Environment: real
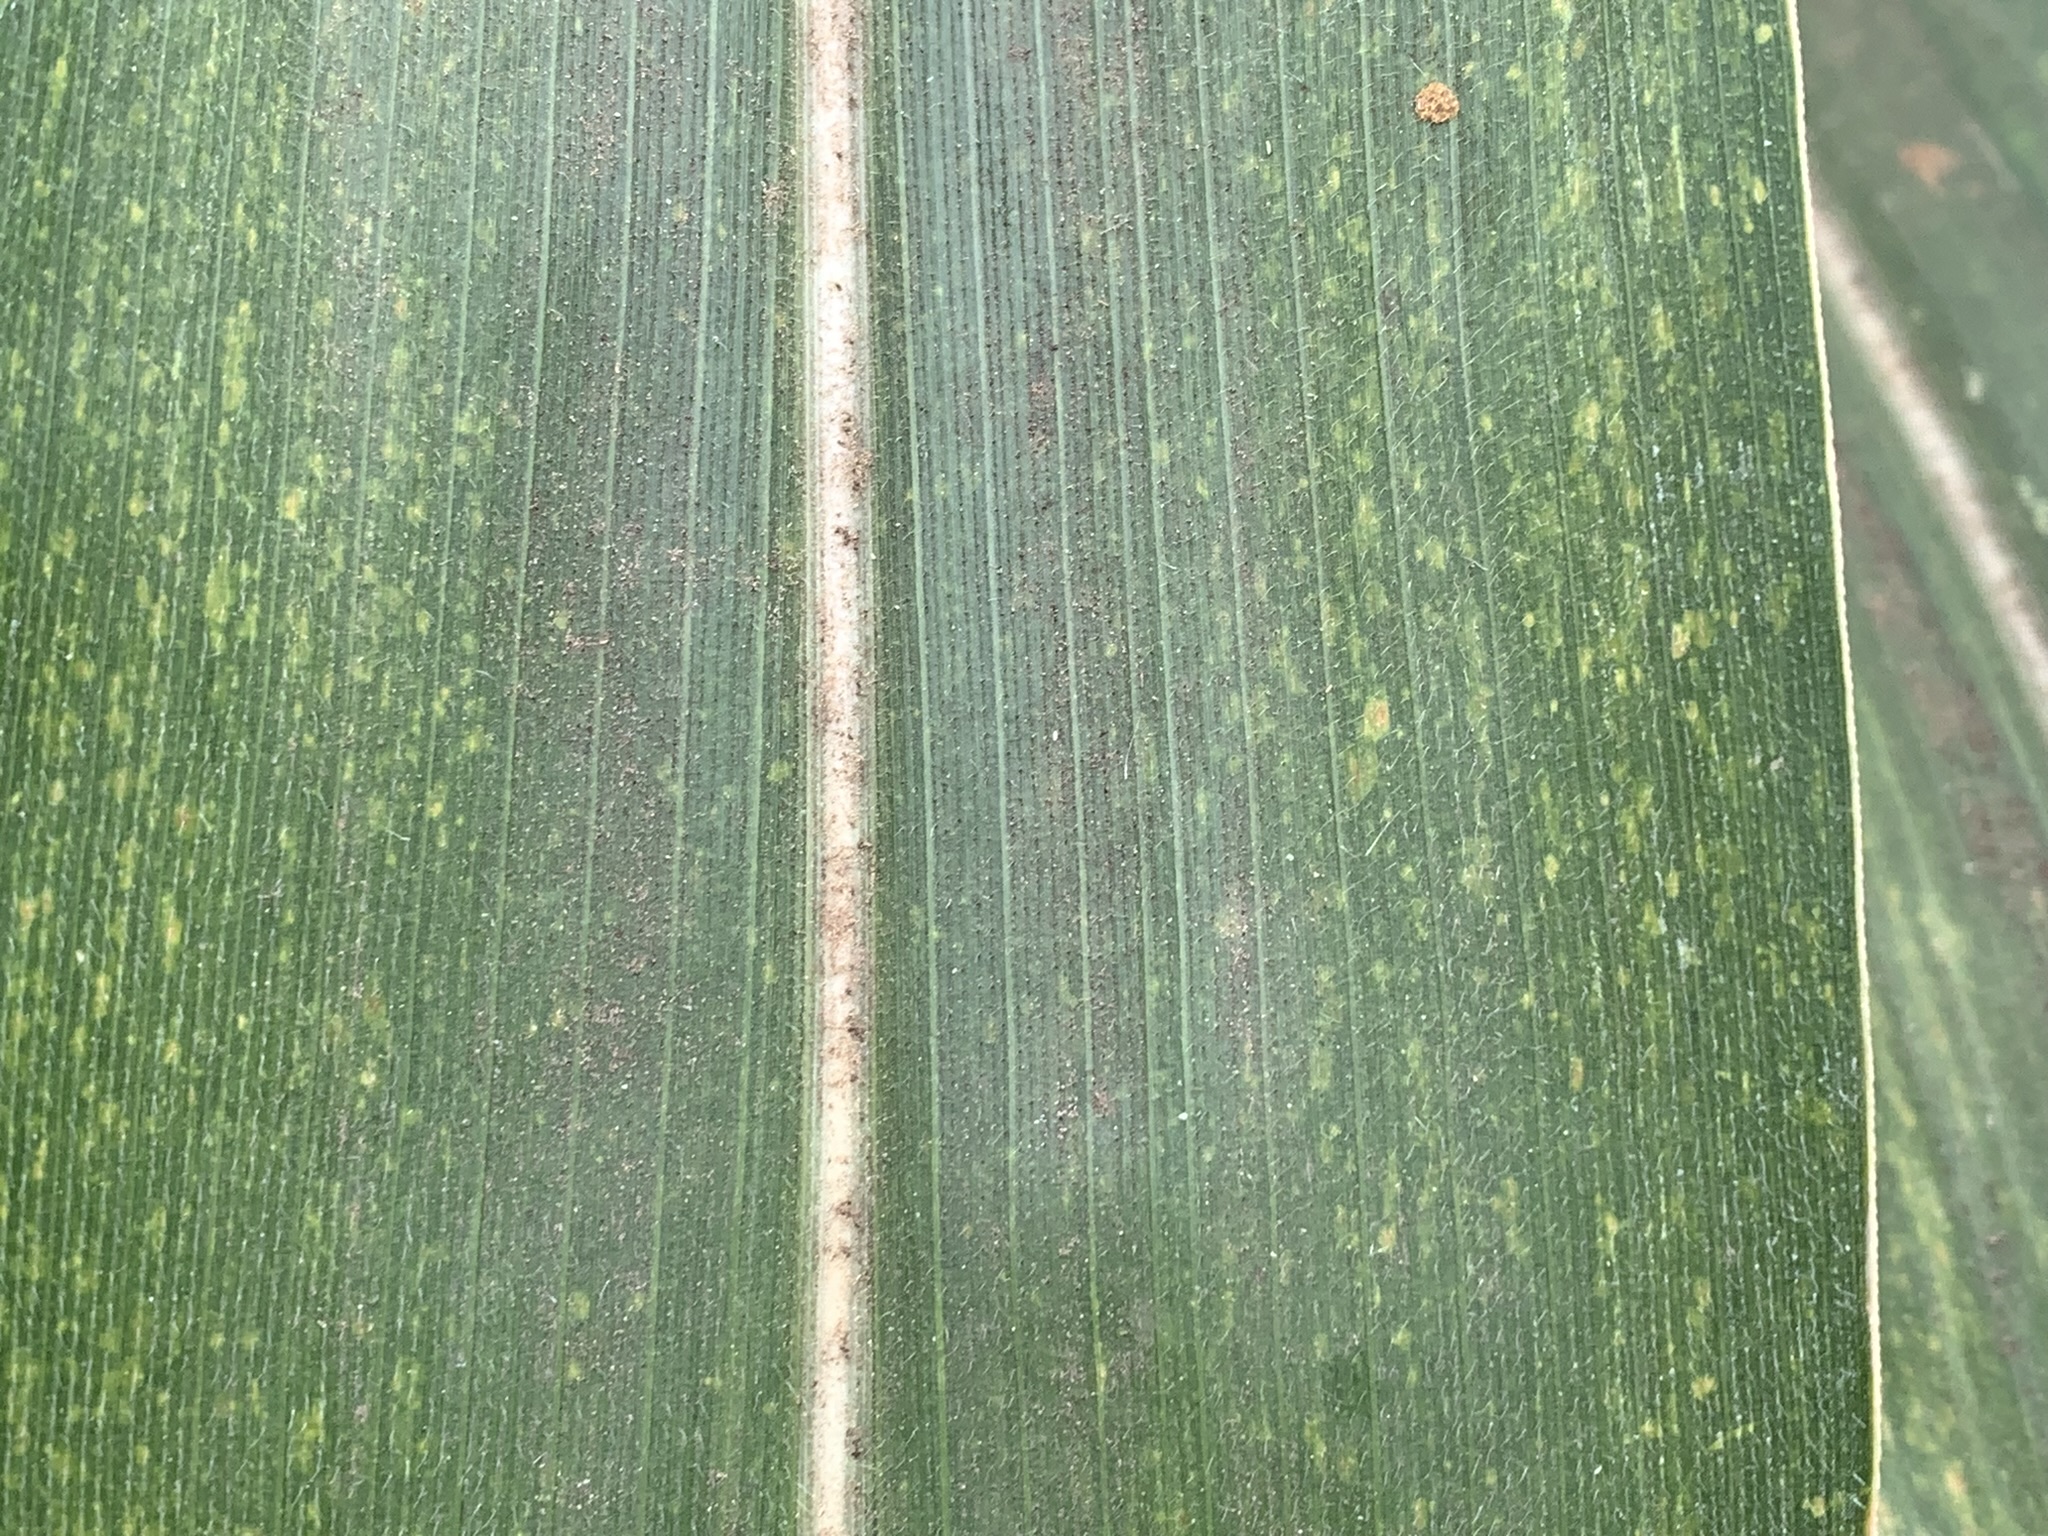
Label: lethal_necrosis